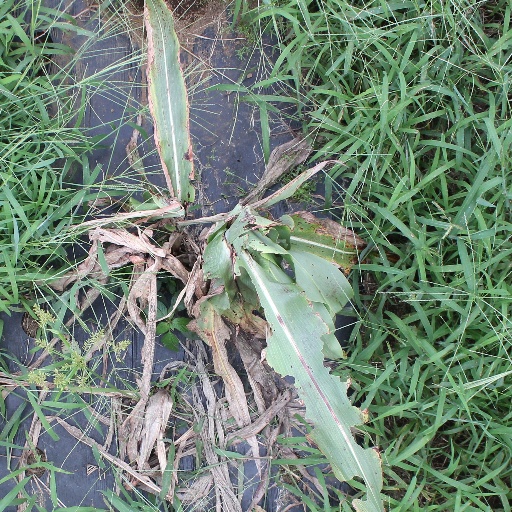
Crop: sorghum